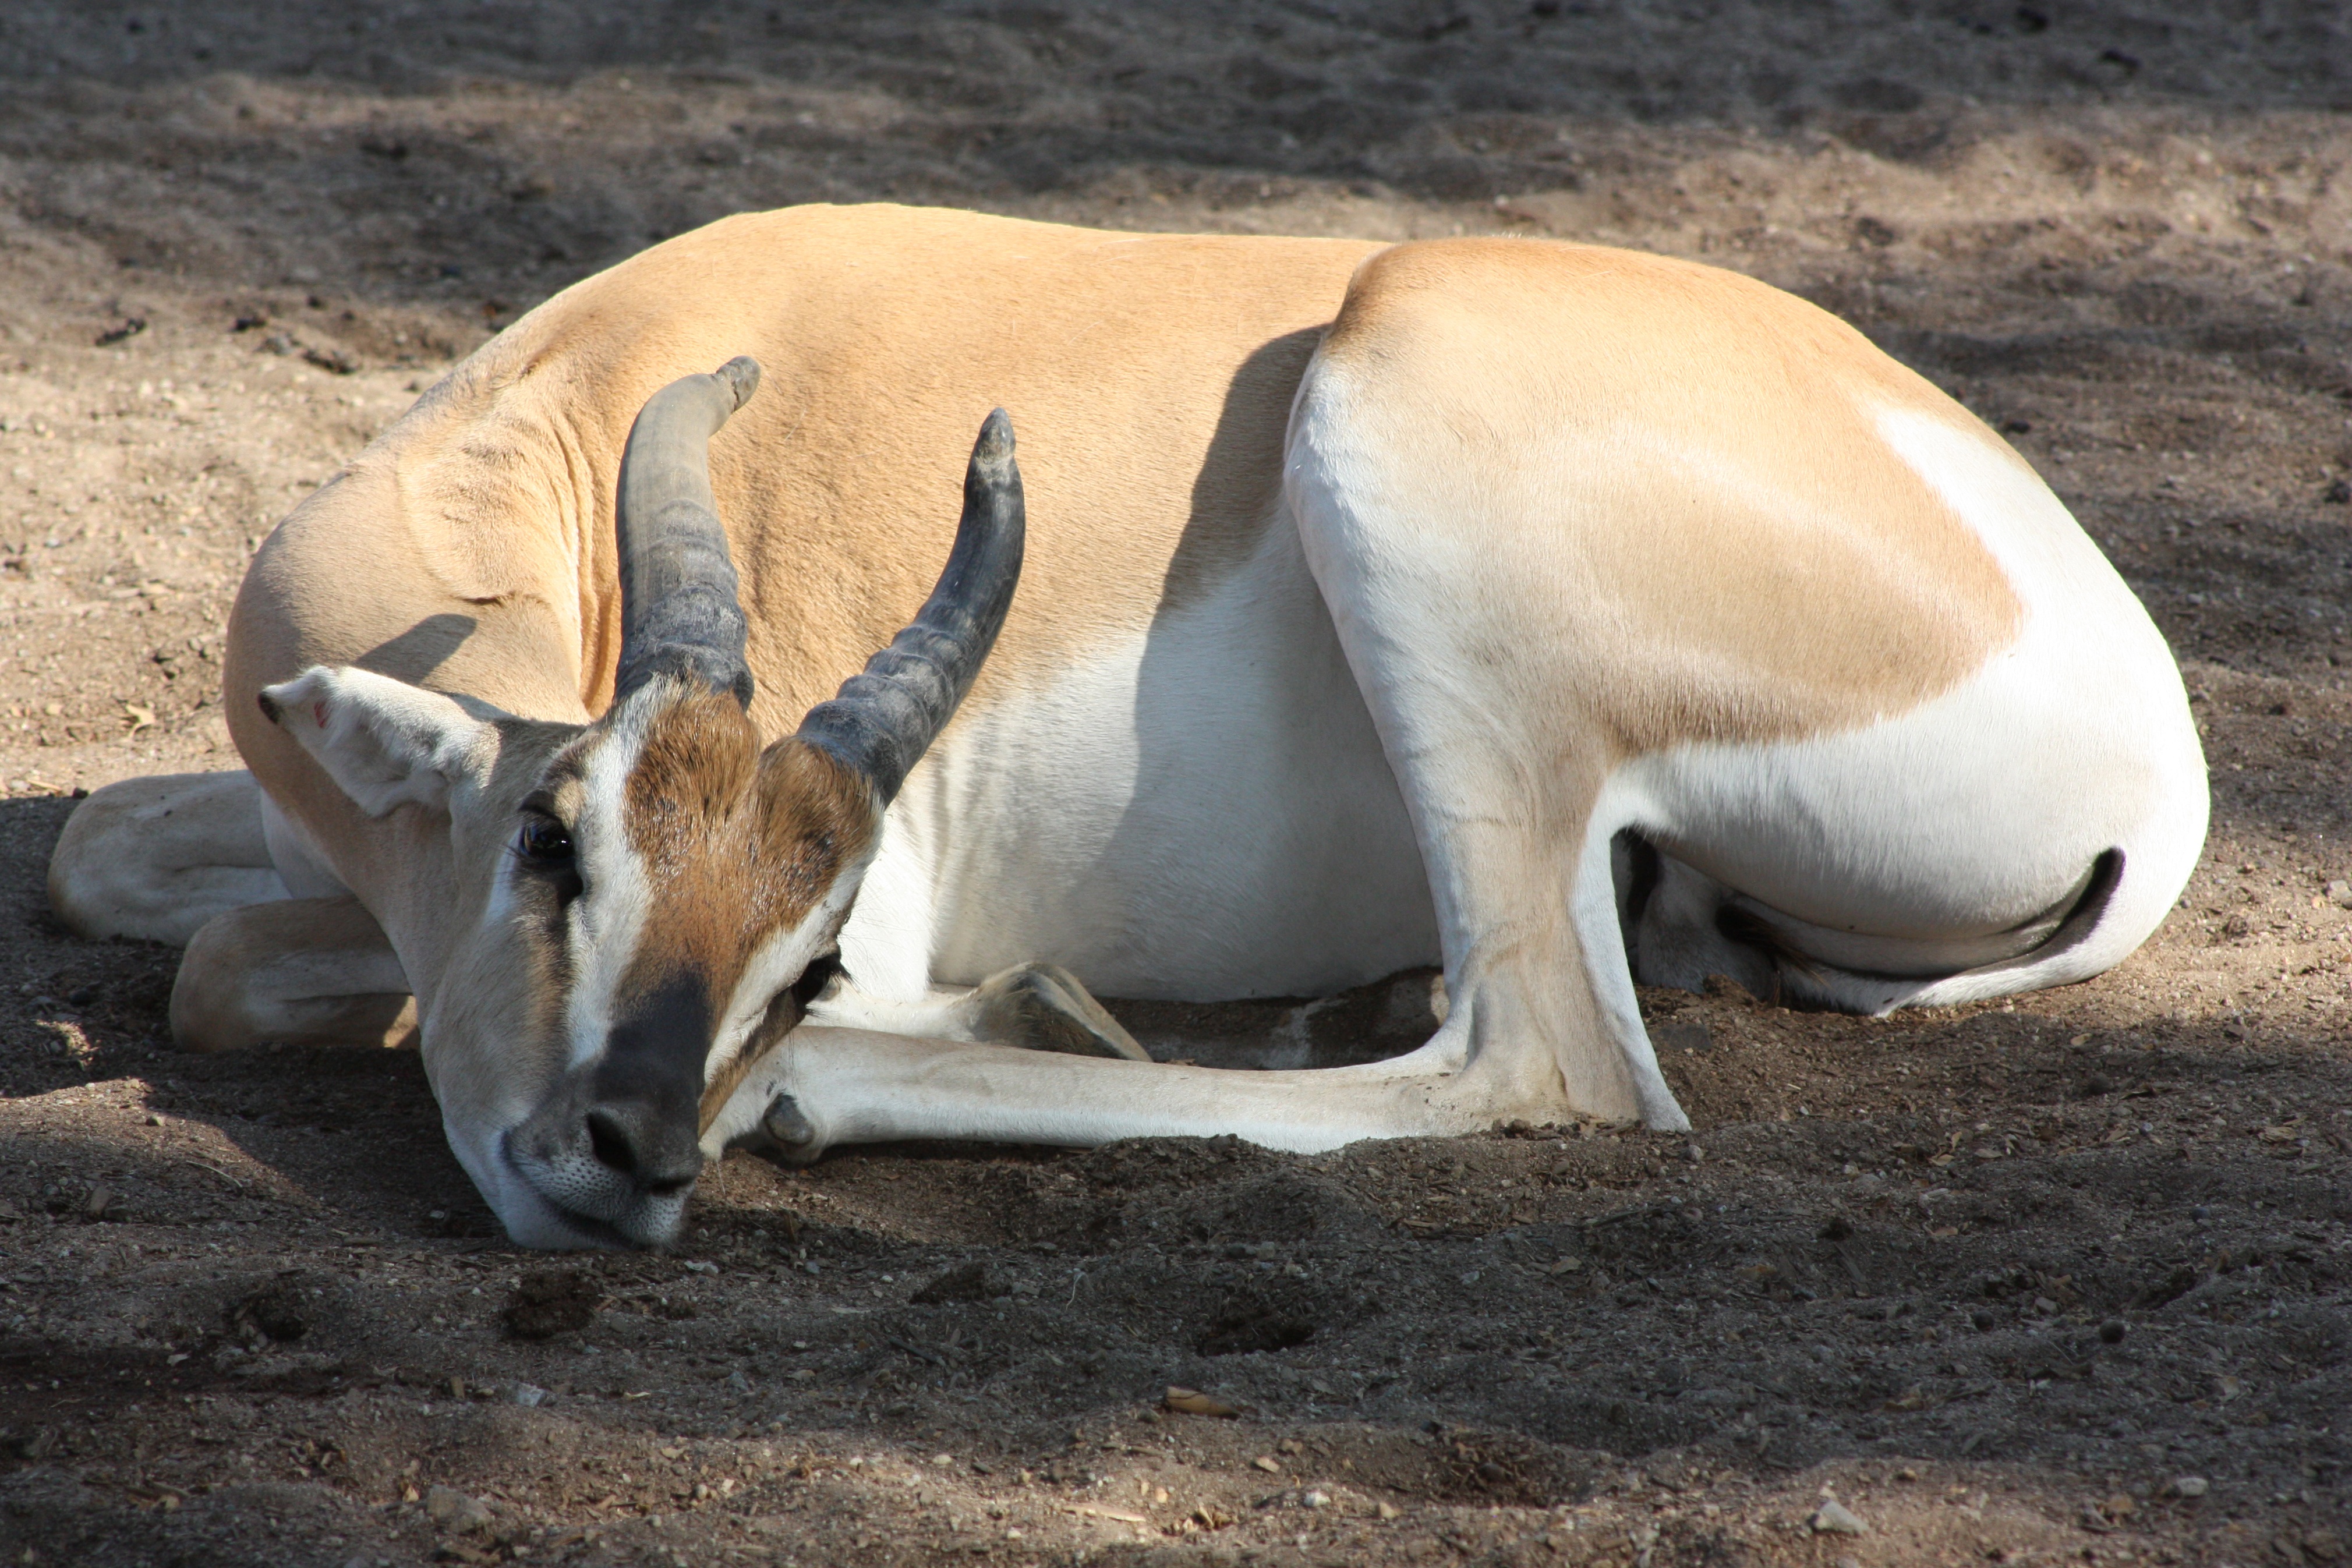
wildlife, zoo, mammal, fauna, antelope, kangaroo, sleep, safari, springbok, outdoor recreation